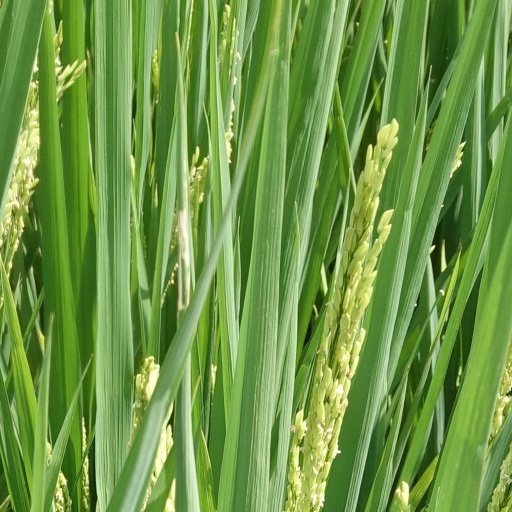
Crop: rice